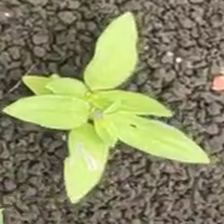
Weed species: Lamber_Quarter_plant(Chenopodium )